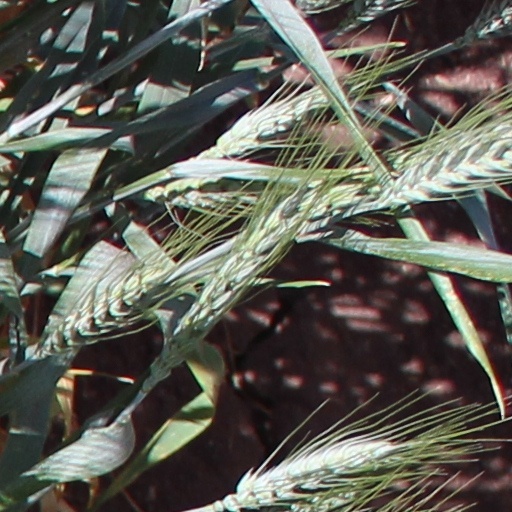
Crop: wheat